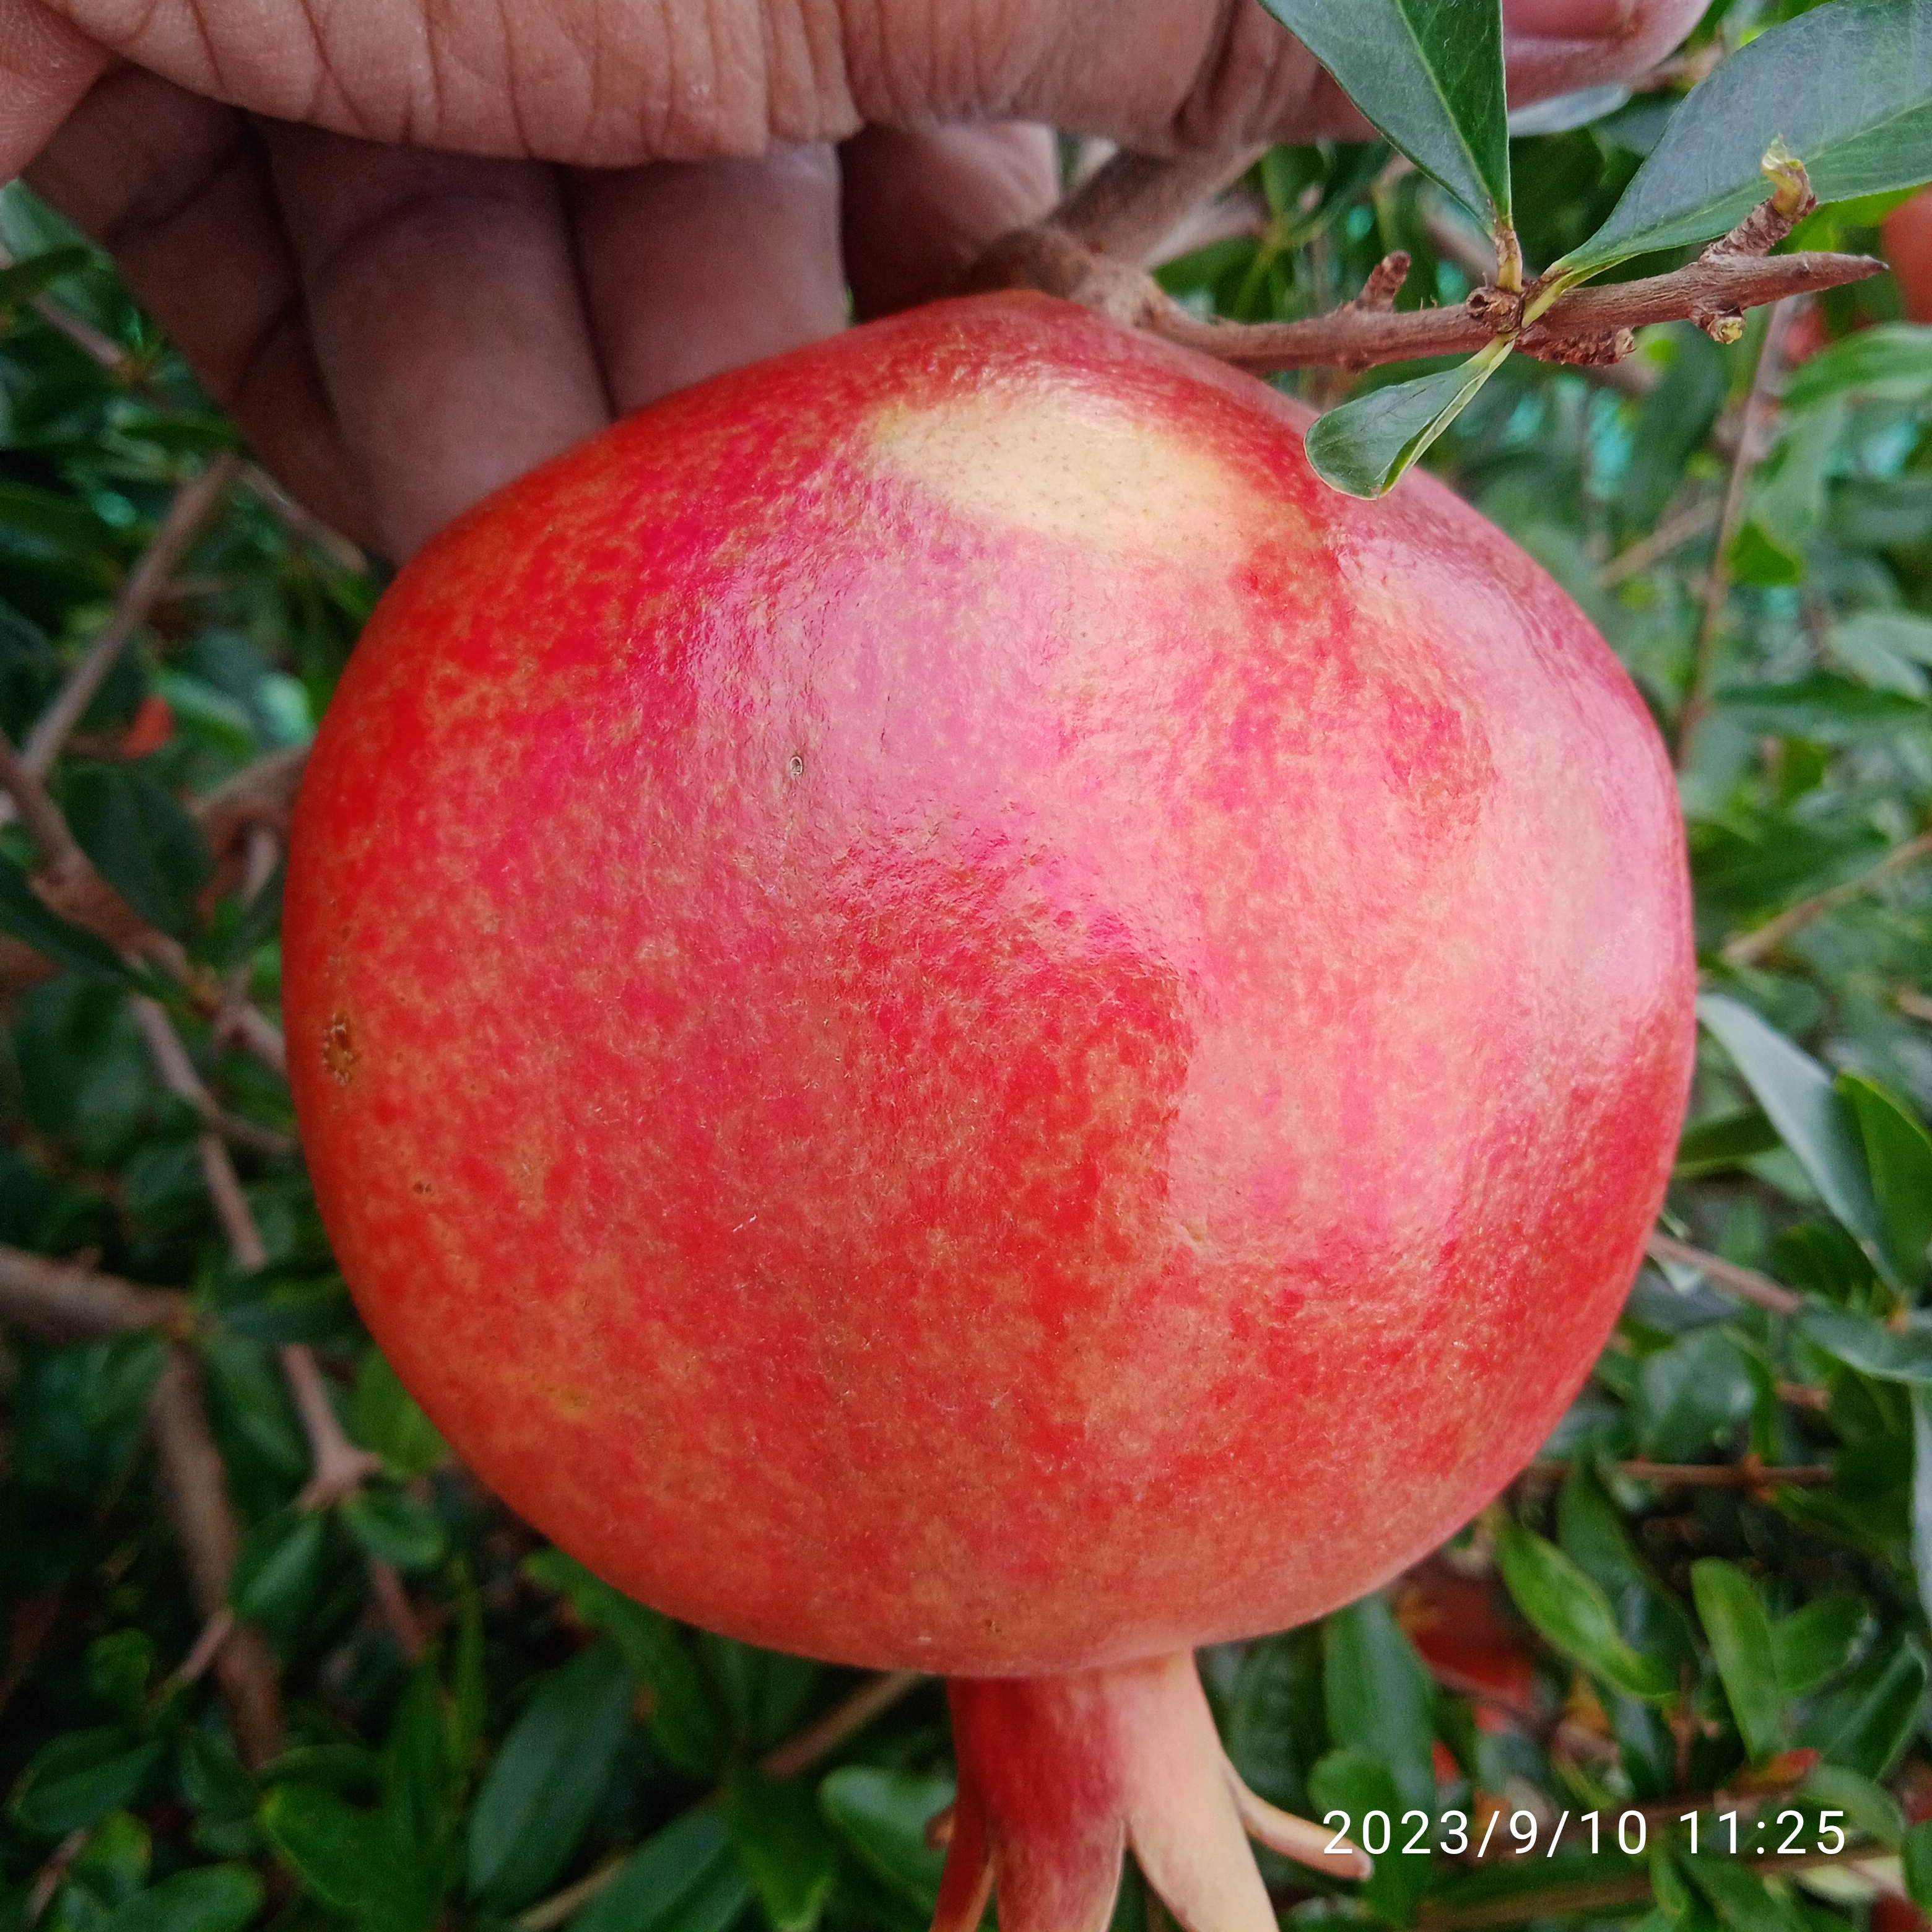
Label: Healthy